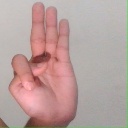
अक्षर: भ